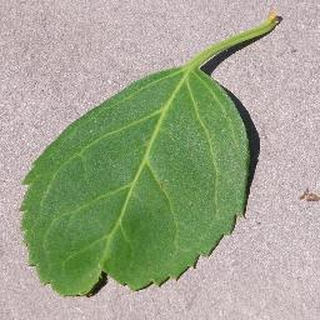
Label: healthy_cherry